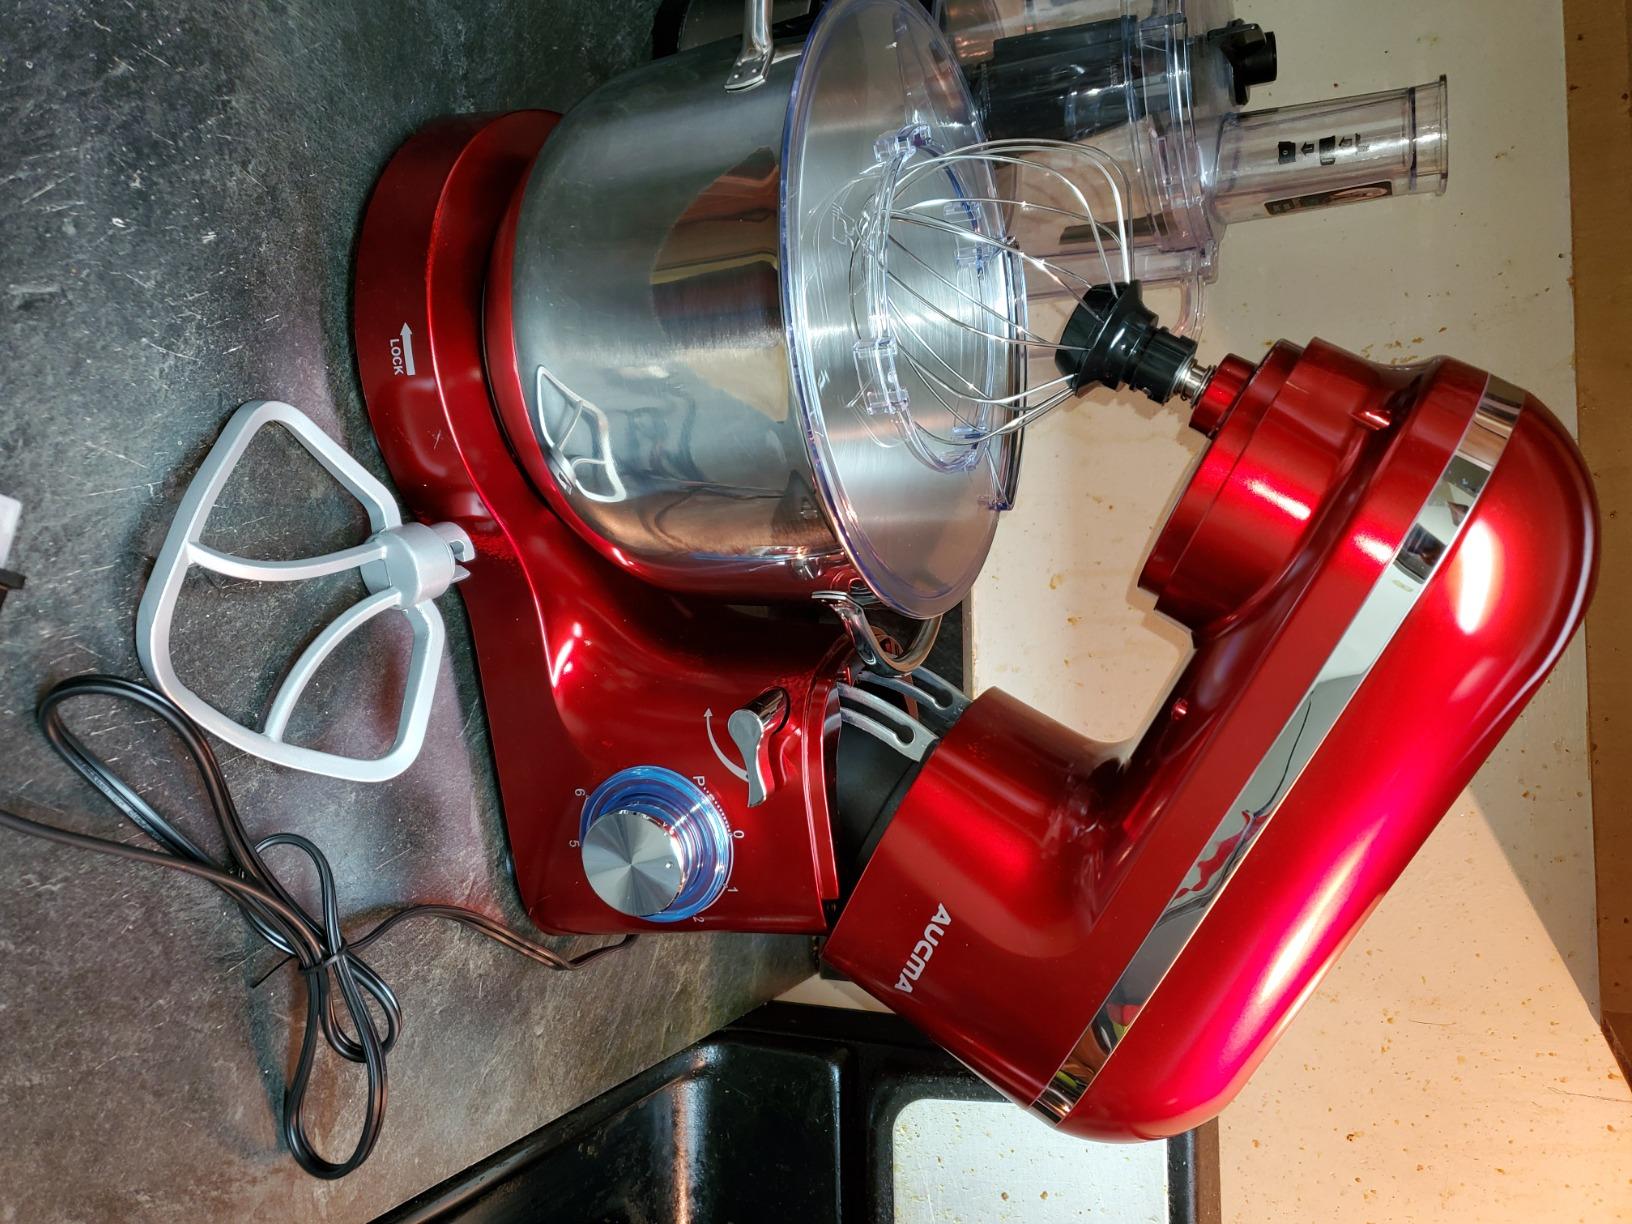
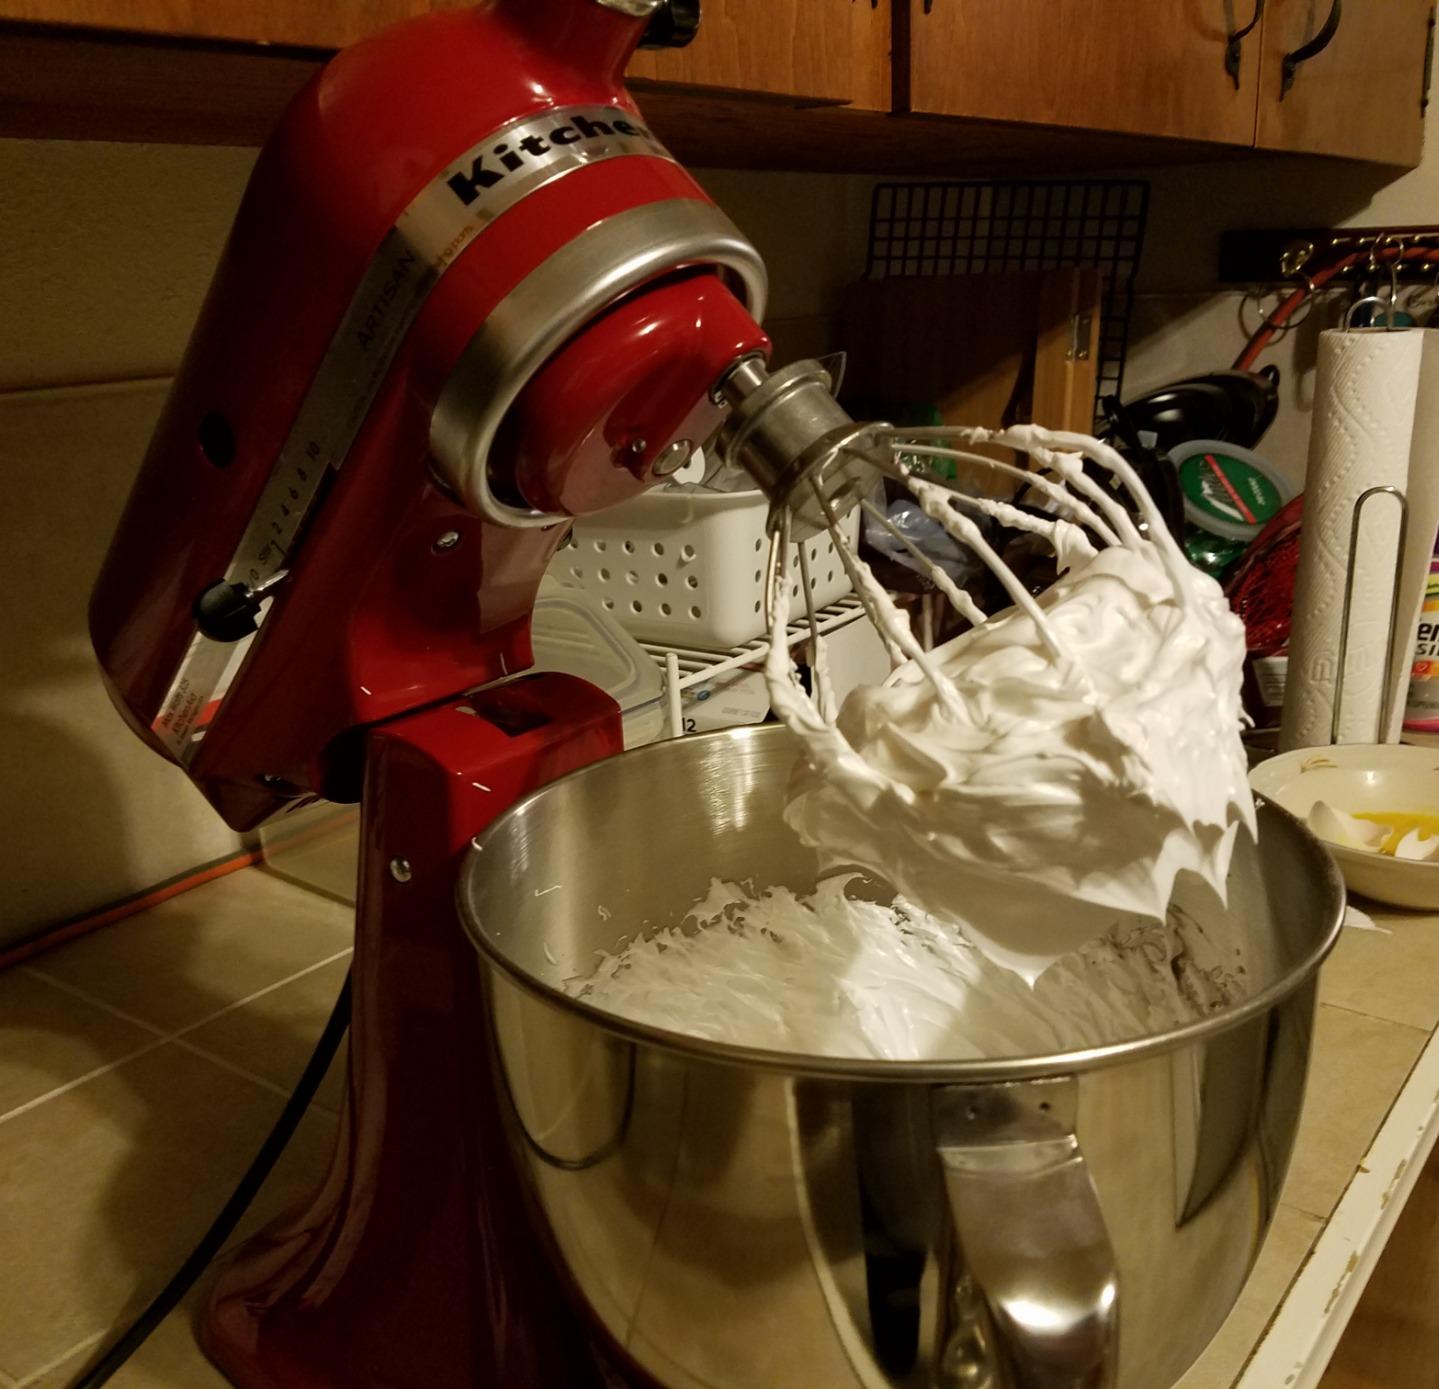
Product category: items_mixer
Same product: no